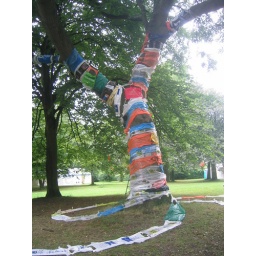
Trees wrapped in plastic bags 2